Robert J. Linhardt

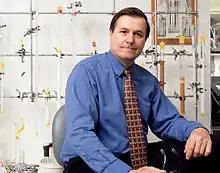
Linhardt in his RPI lab in 2011

Robert J. Linhardt is the Ann and John Broadbent, Jr. '59 Senior Constellation Professor Biocatalysis & Metabolic Engineering at Rensselaer Polytechnic Institute.